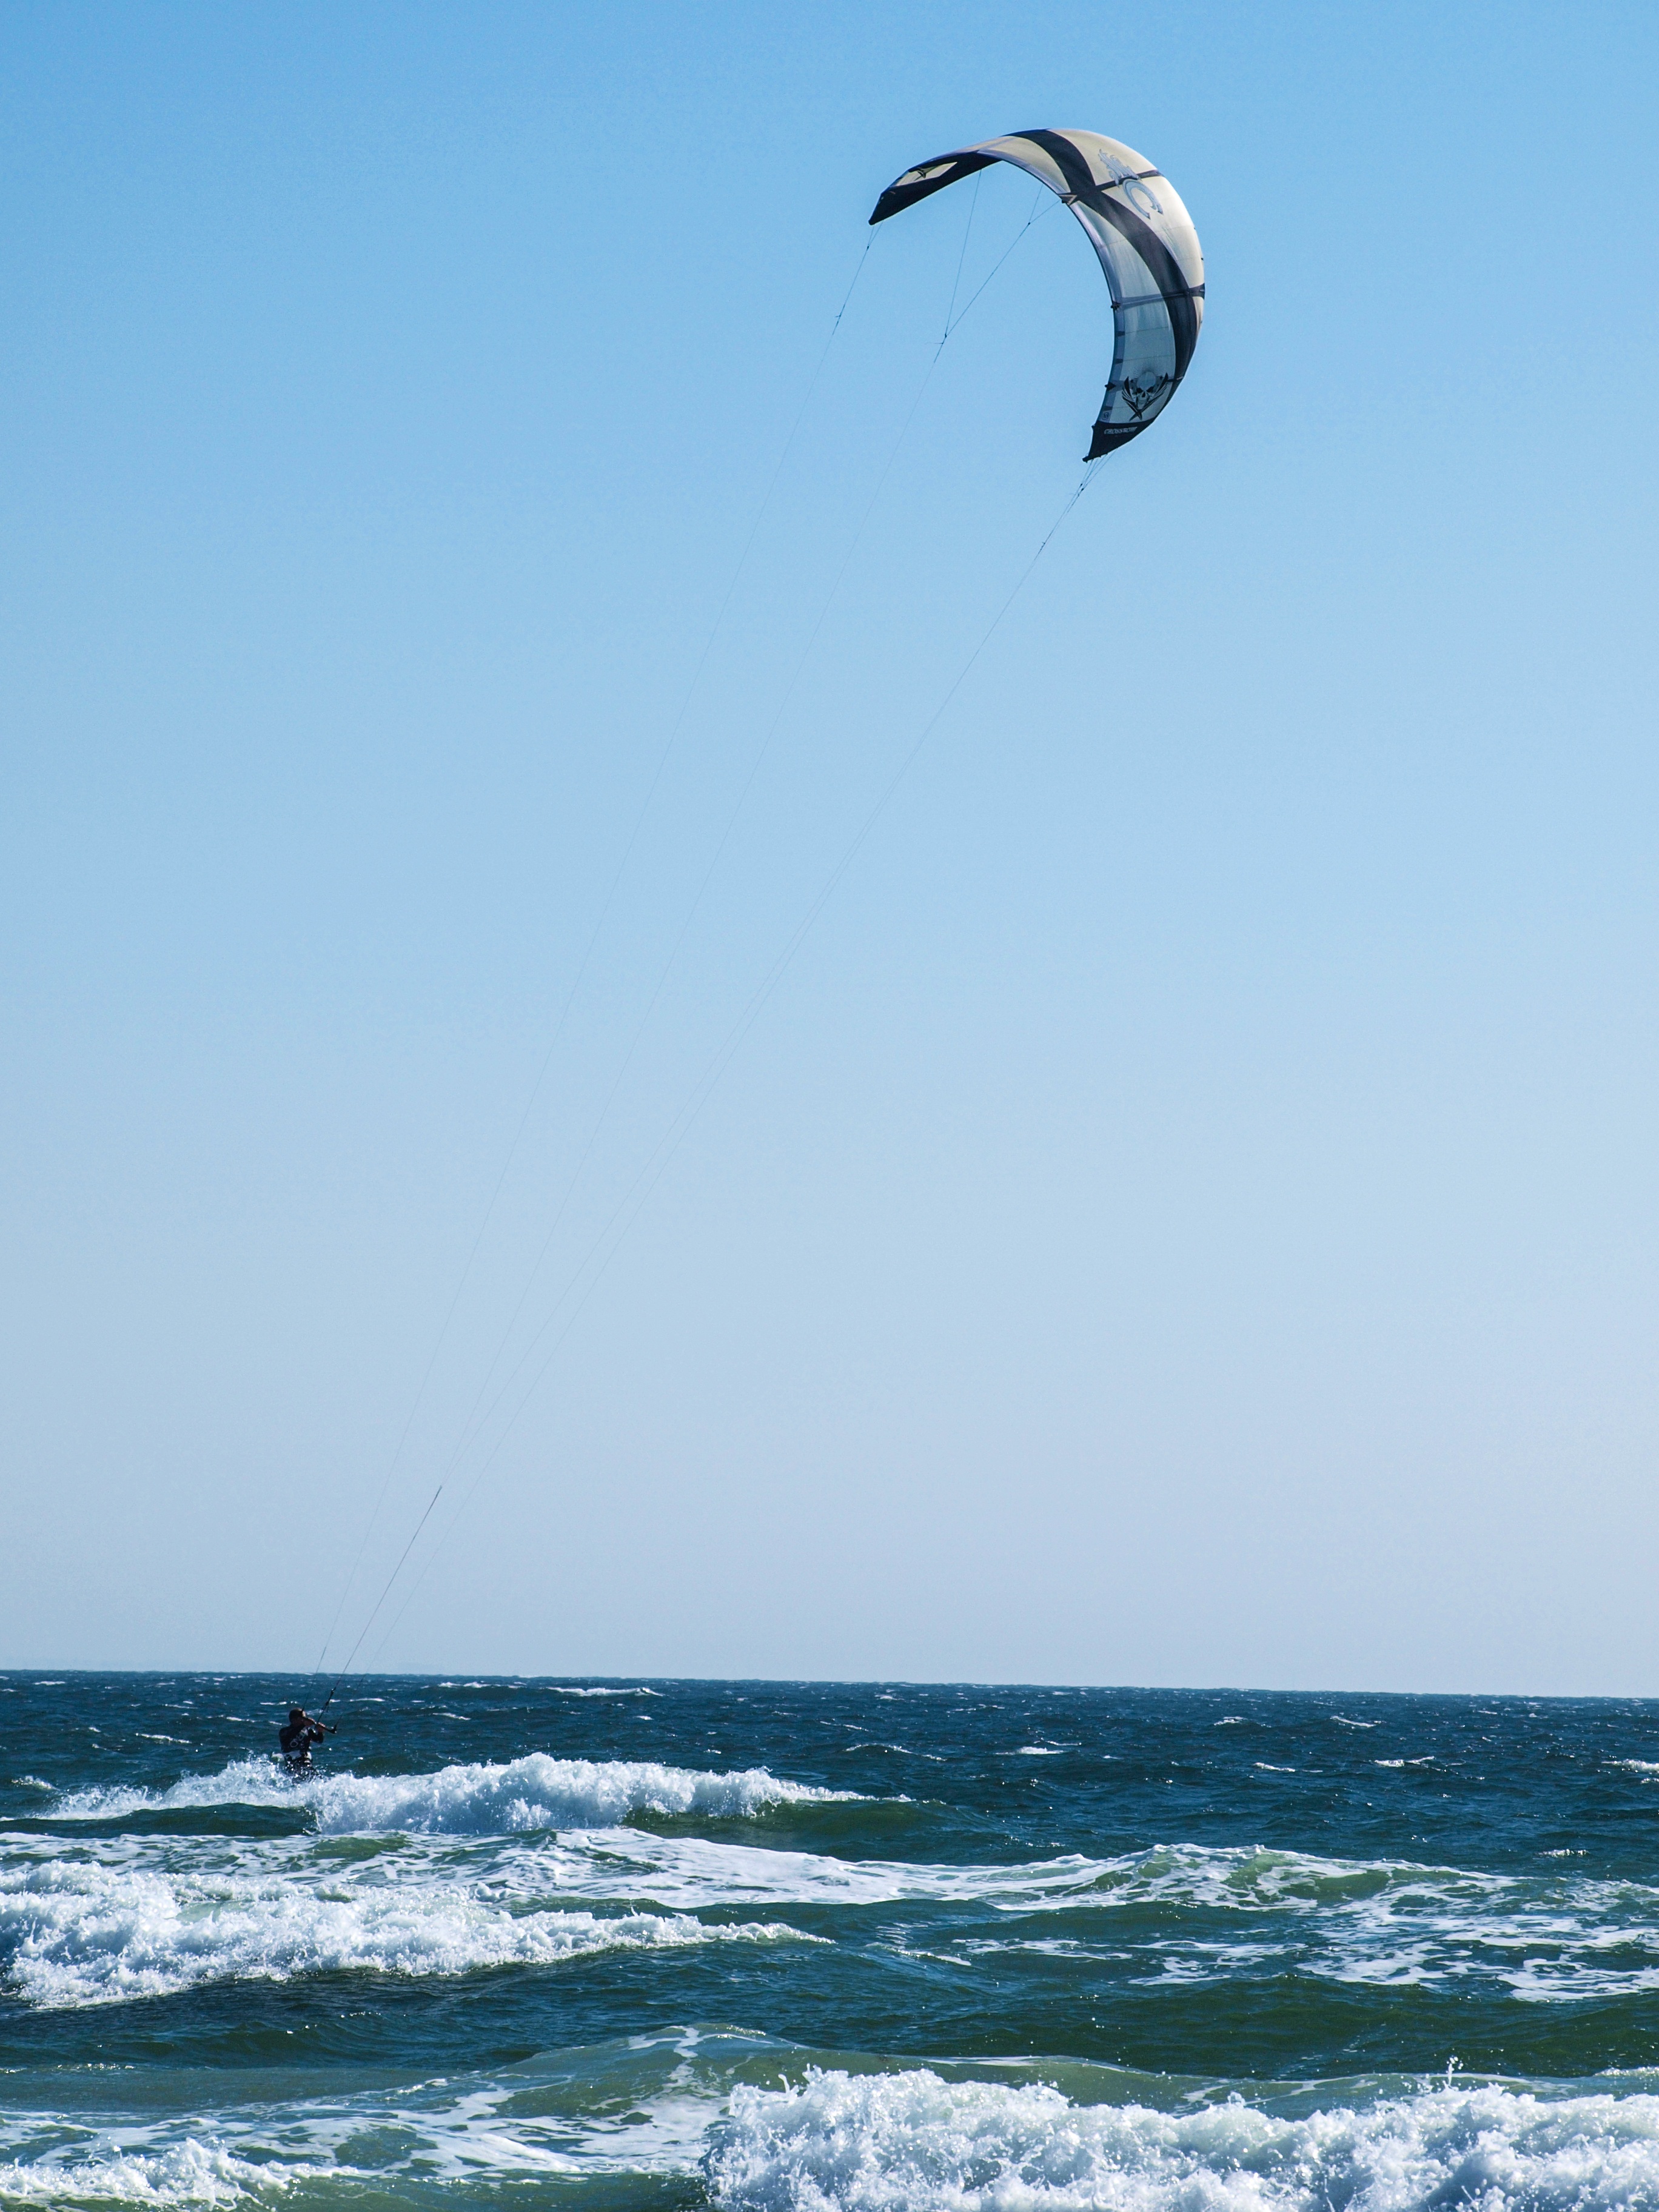
beach, sea, coast, ocean, bird, sport, wave, wind, action, toy, sports, kitesurfing, kitesurfer, water sport, windsports, wind wave, boardsport, surfing equipment and supplies, kite sports, individual sports